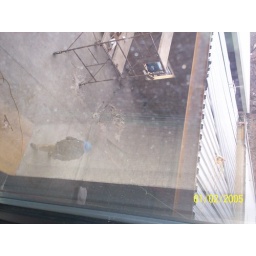
100_078Roof over future office space through dirty window.